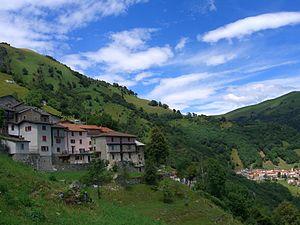
La vallée de Muggio, appelée en italien Valle di Muggio ou val da Mücc en dialecte local, est une vallée située dans le canton du Tessin, en Suisse.